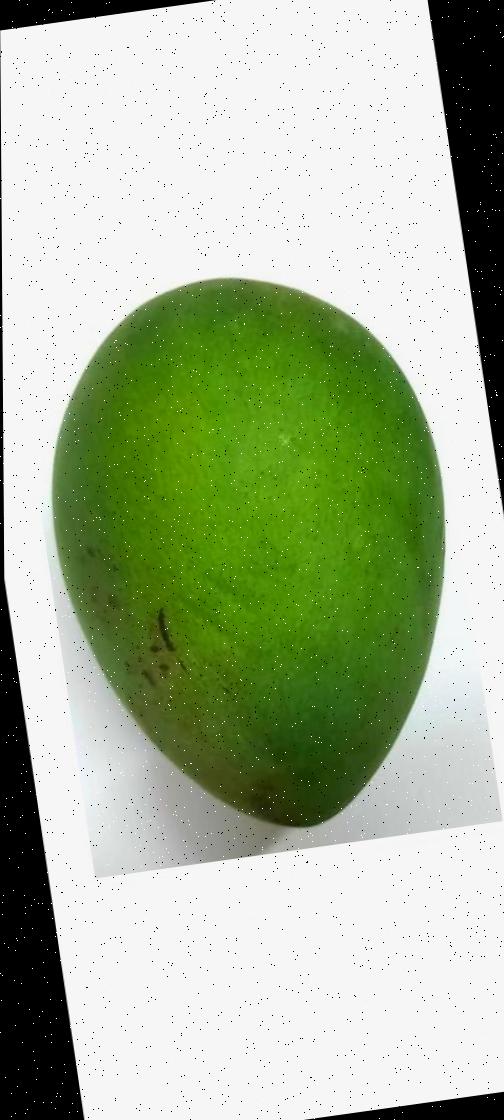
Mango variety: Harivanga